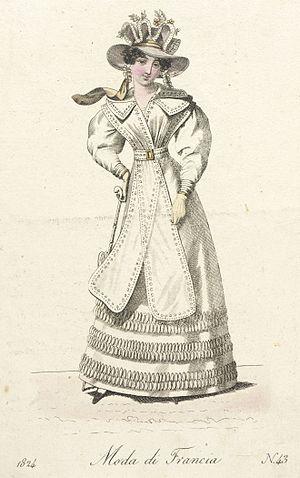
Carolina Arienti Lattanzi est écrivaine, journaliste, poète et l'une des pionnières du mouvement féministe italien. Elle prononce une conférence célèbre, Della schiavitù delle donne, appelant à davantage de droits pour les femmes et attirant l'attention sur les obstacles sociétaux et juridiques qui les empêchent d'être les égales des hommes. En 1804, avec son mari, Giuseppe Lattanzi, elle fonde Il Corriere delle Dame, l'une des premières revues italiennes conçue pour les femmes, qui couvre la mode féminine, ainsi que l'actualité.